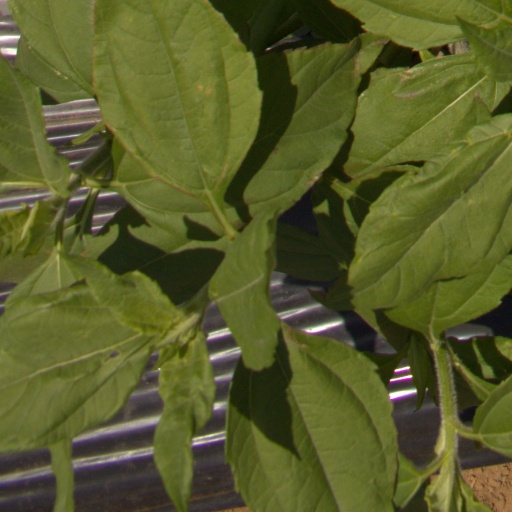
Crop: Jerusalem artichoke